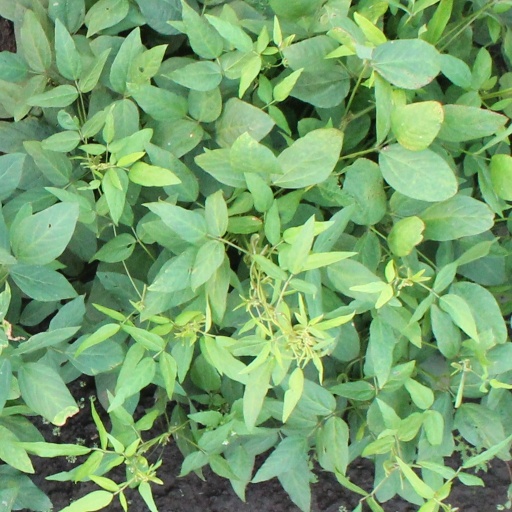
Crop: soybean